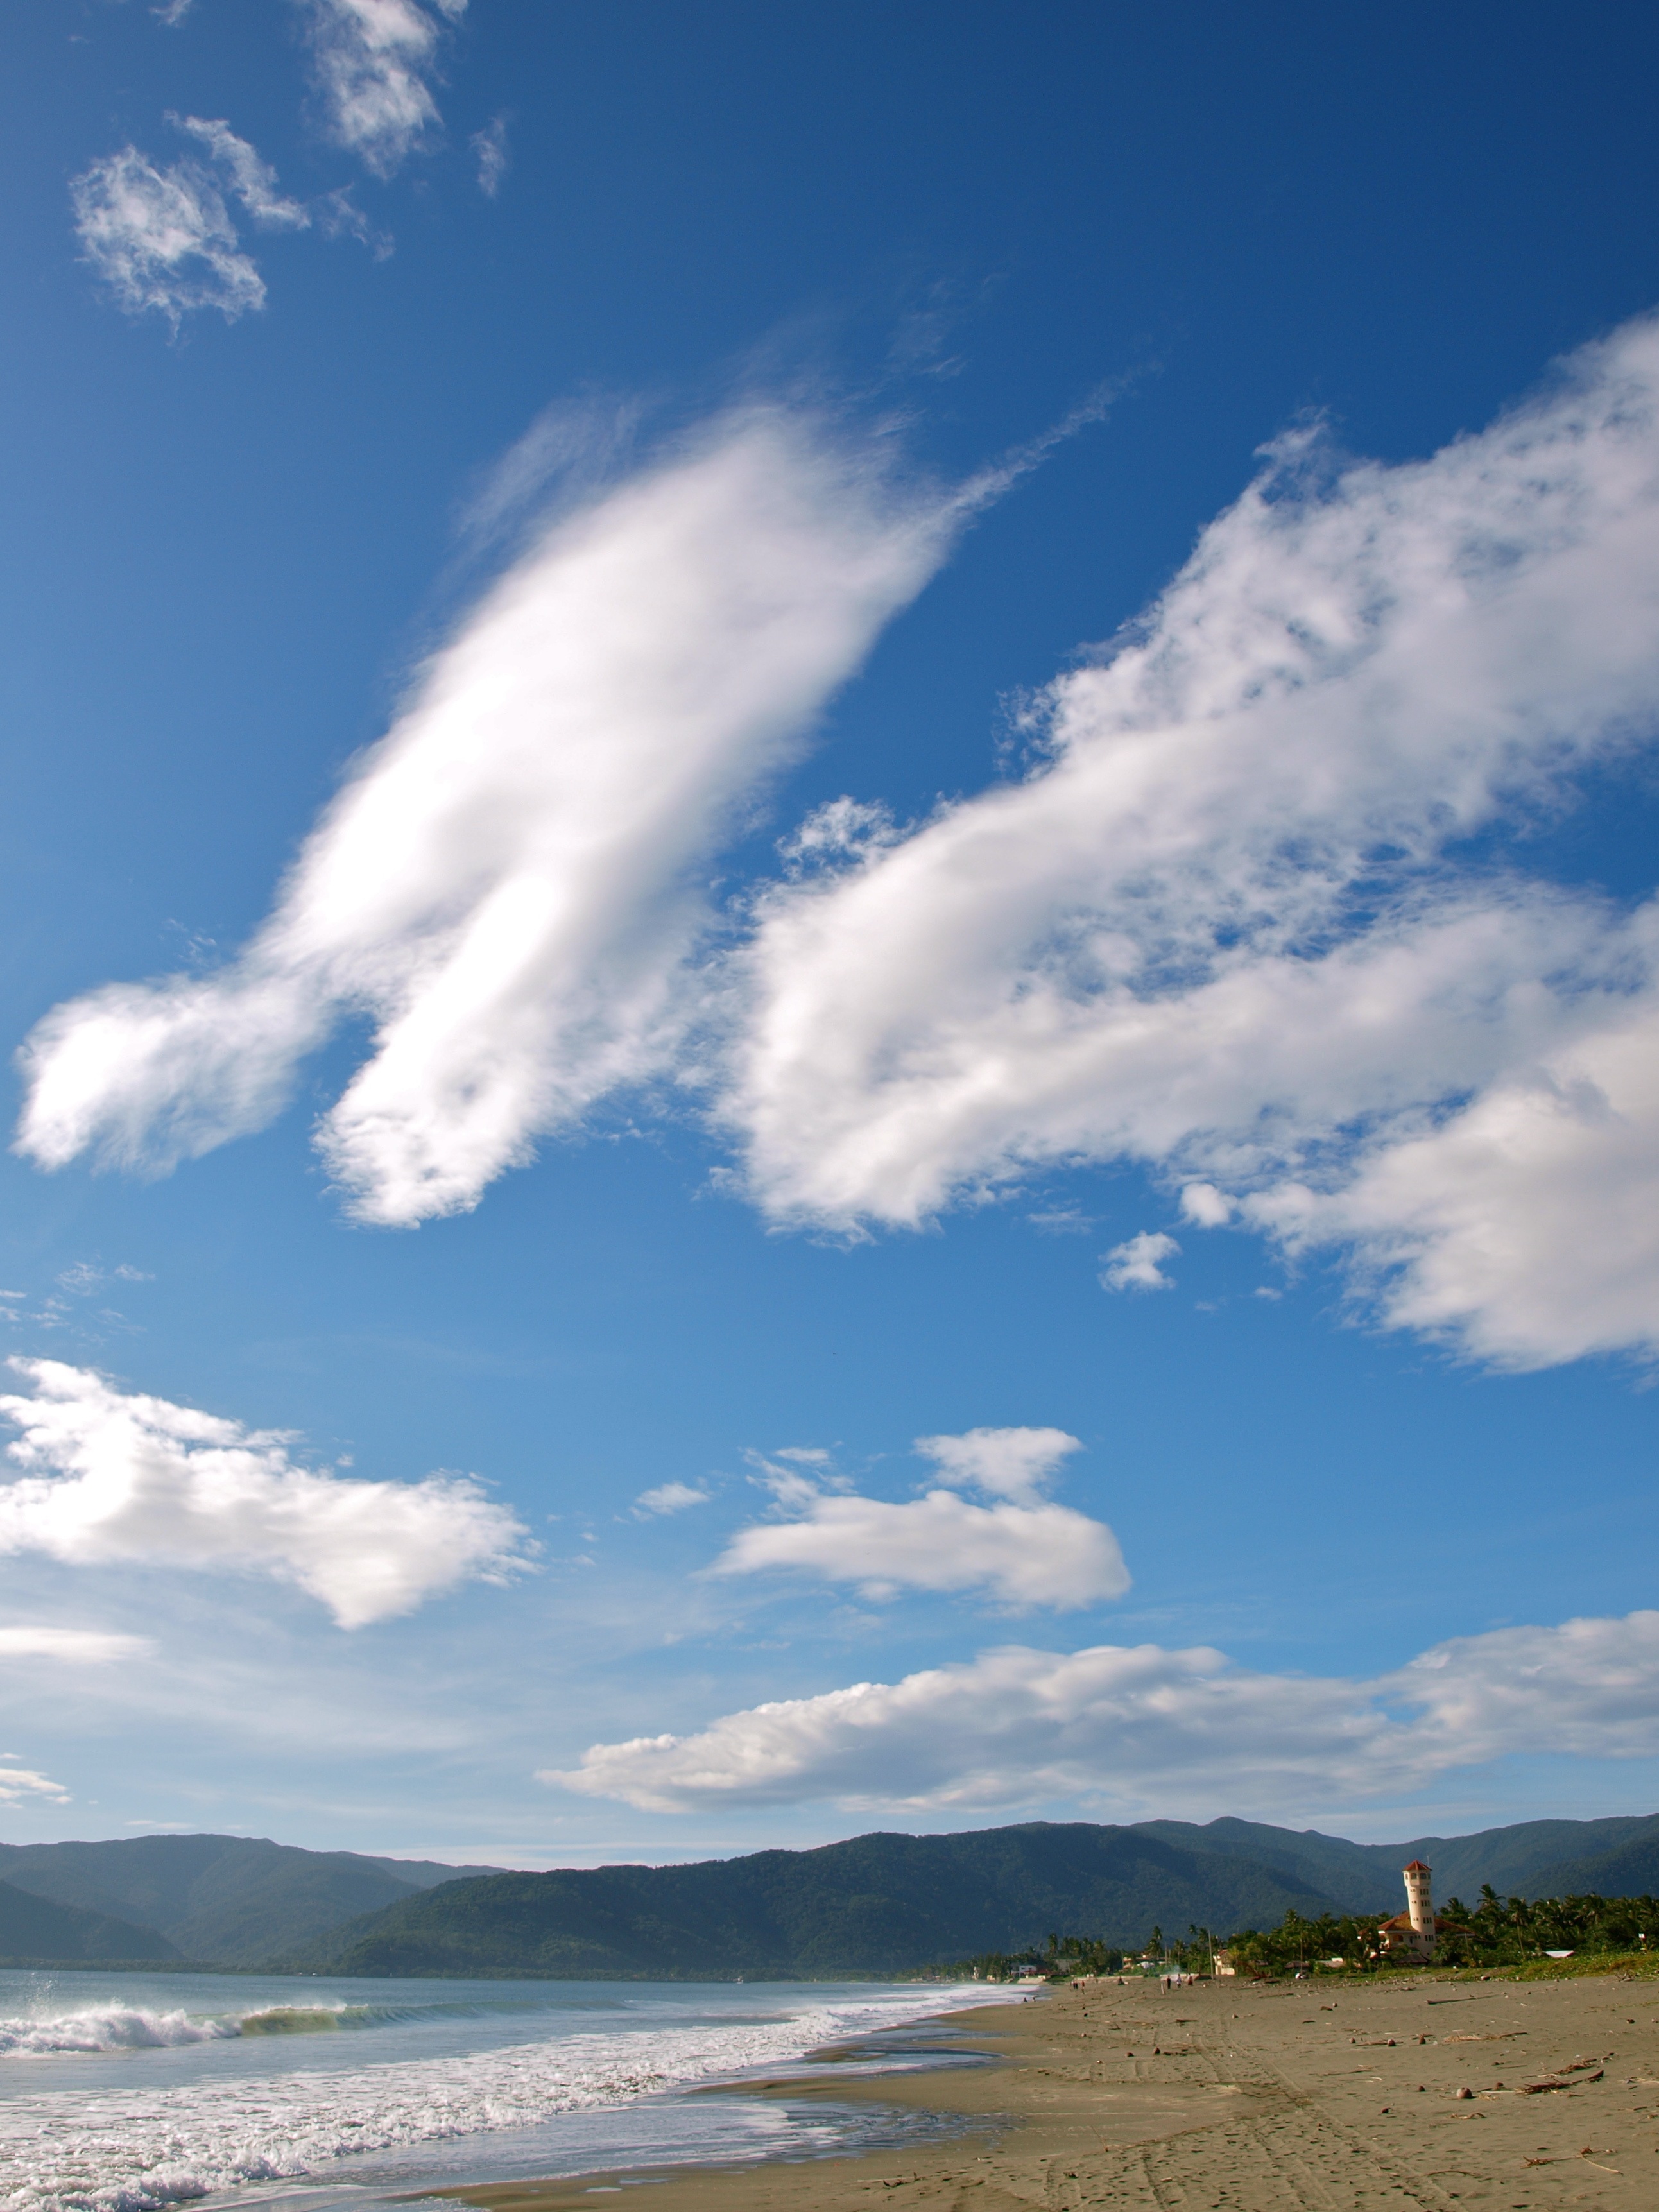
beach, landscape, sea, coast, water, nature, sand, ocean, horizon, cloud, lighthouse, sky, sunlight, shore, wave, summer, vacation, travel, coastline, seaside, tropical, seascape, scenery, cumulus, island, blue, tourism, body of water, philippines, baler, meteorological phenomenon, atmosphere of earth, wind wave